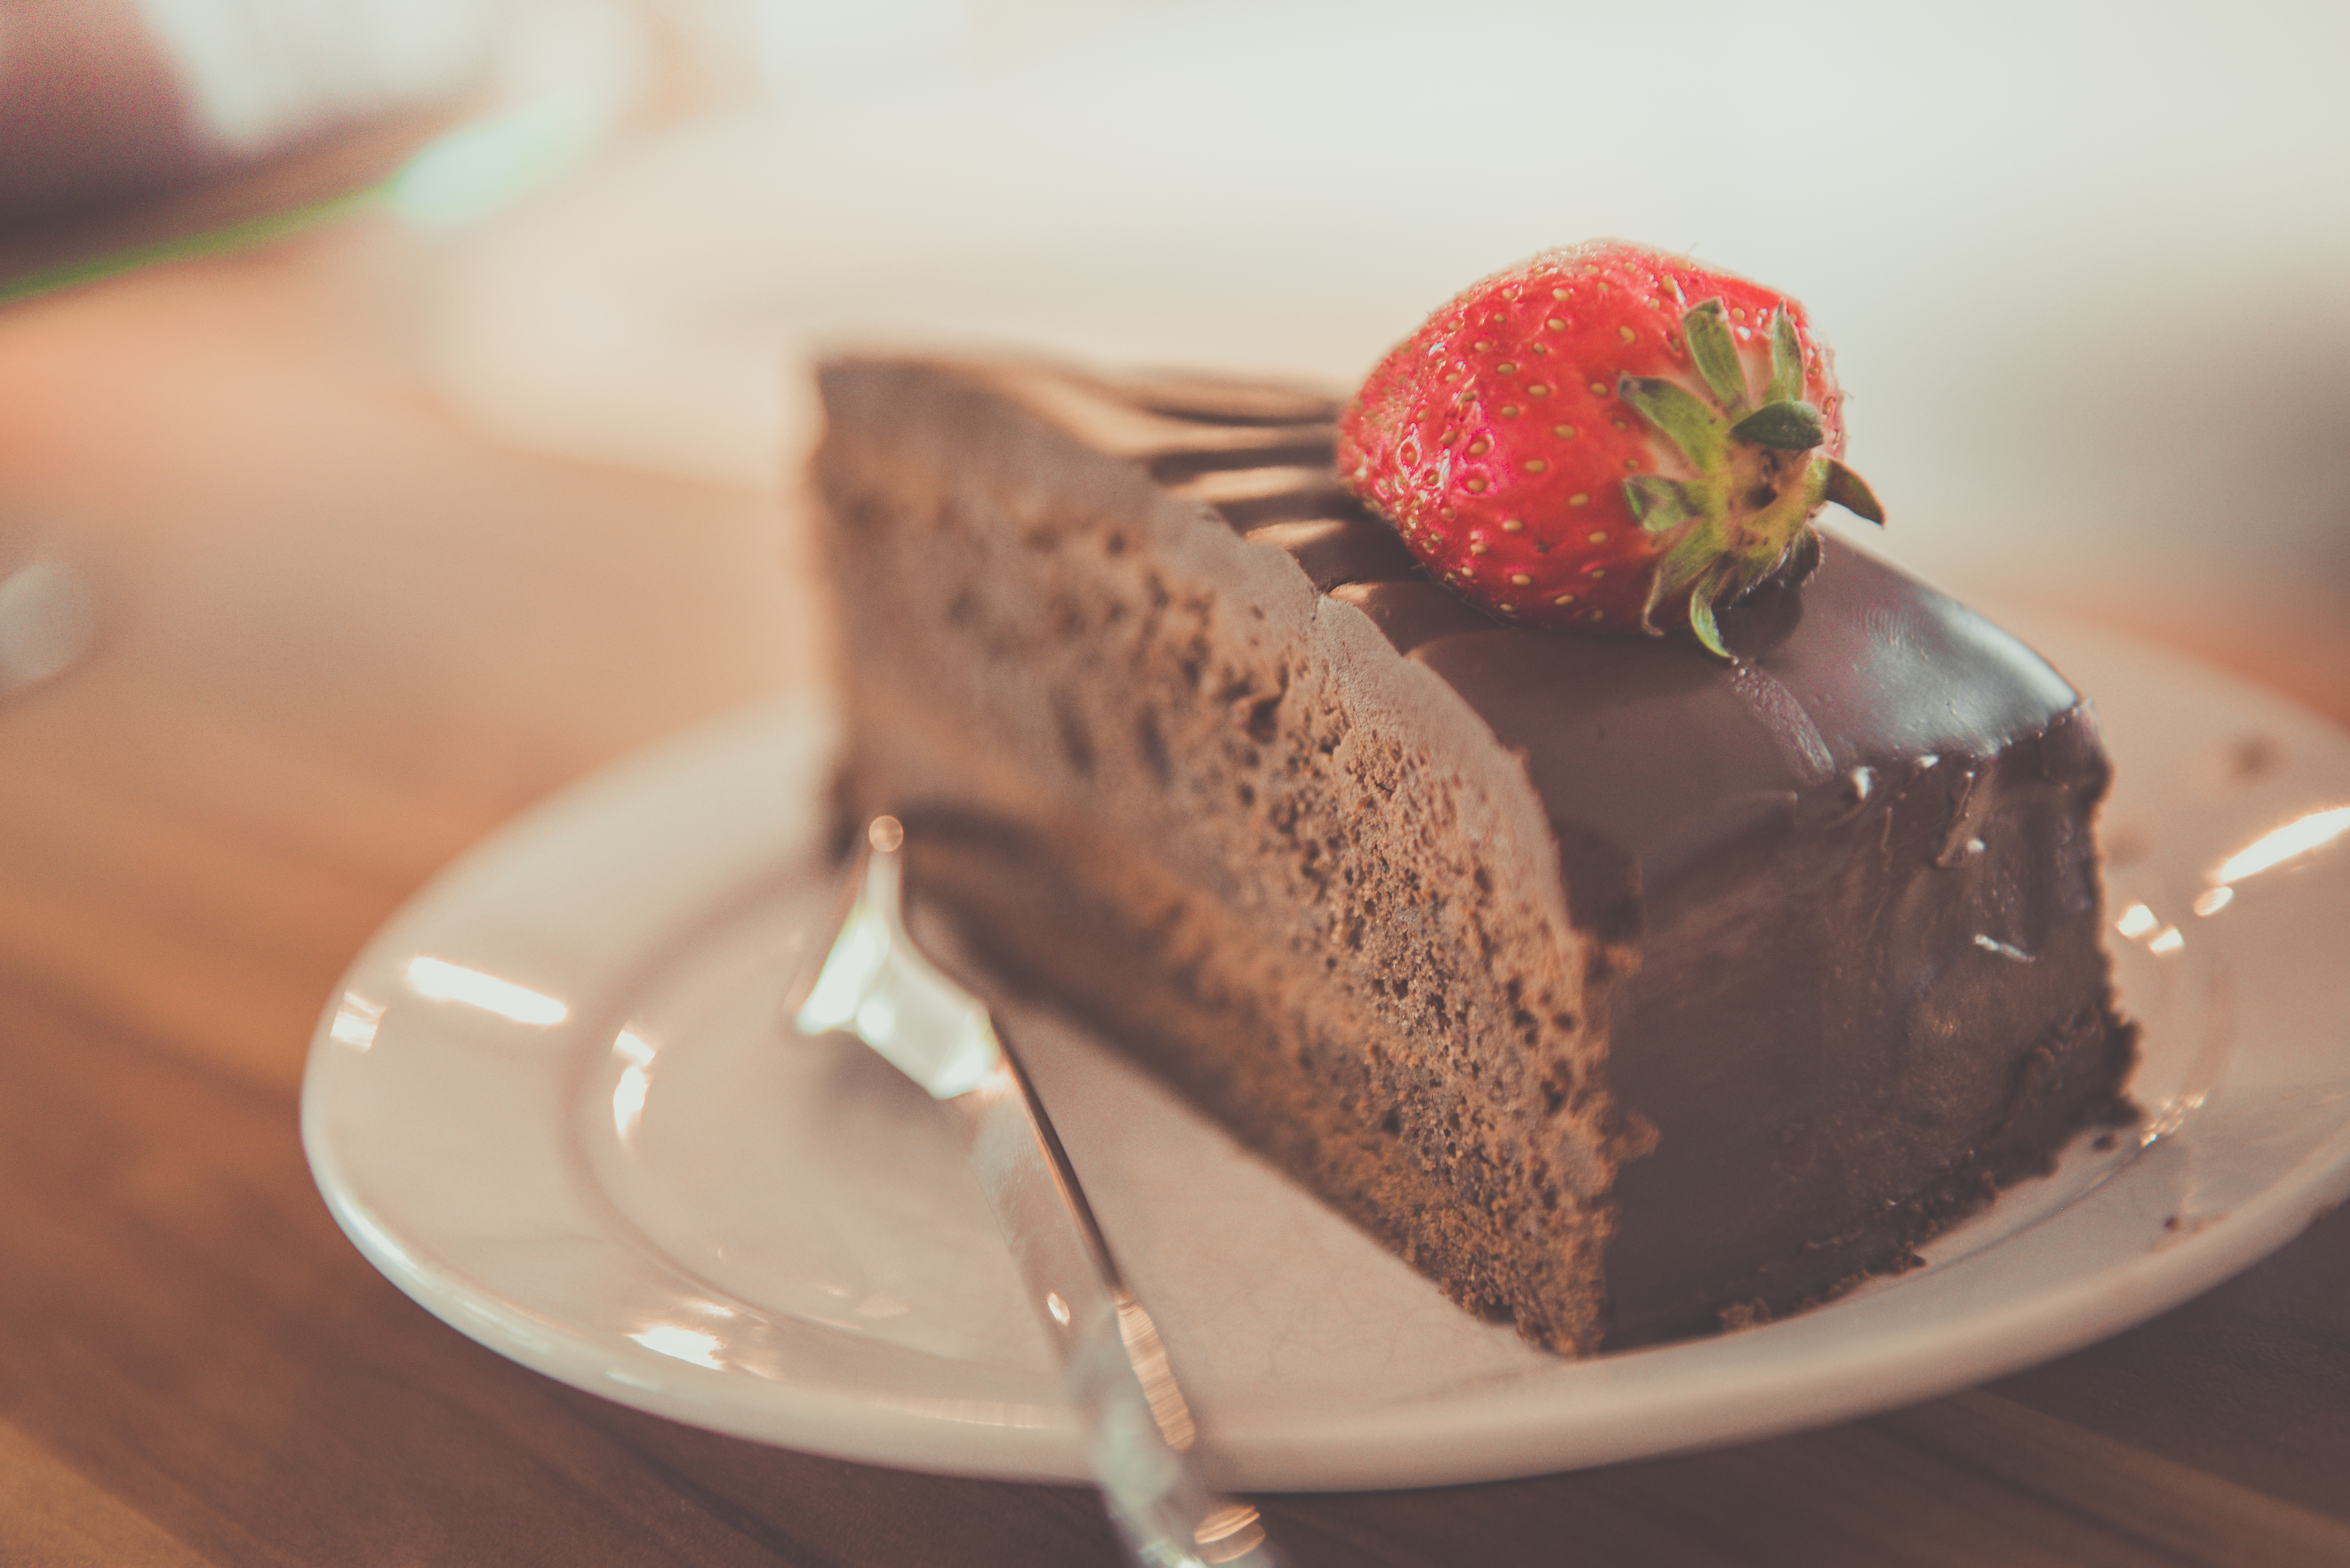
fruit, sweet, food, produce, plate, chocolate, baking, dessert, indulgence, delicious, cake, slice, pastry, strawberry, chocolate cake, icing, sweetness, flavor, buttercream, chocolate brownie, sinful cake